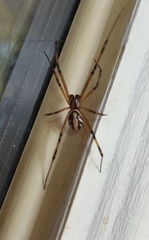
Species: Lactrodectus_hesperus